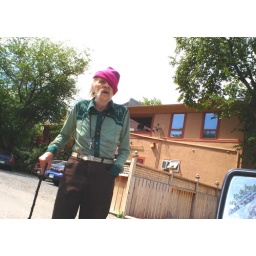
Pink tuque guy in the green cowboy shirt was soliciting donations at the 15th Avenue and Smith Street stop sign.